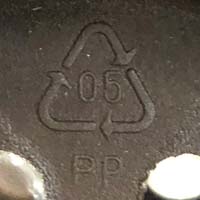
Plastic recycling code class: 5_polypropylene_PP